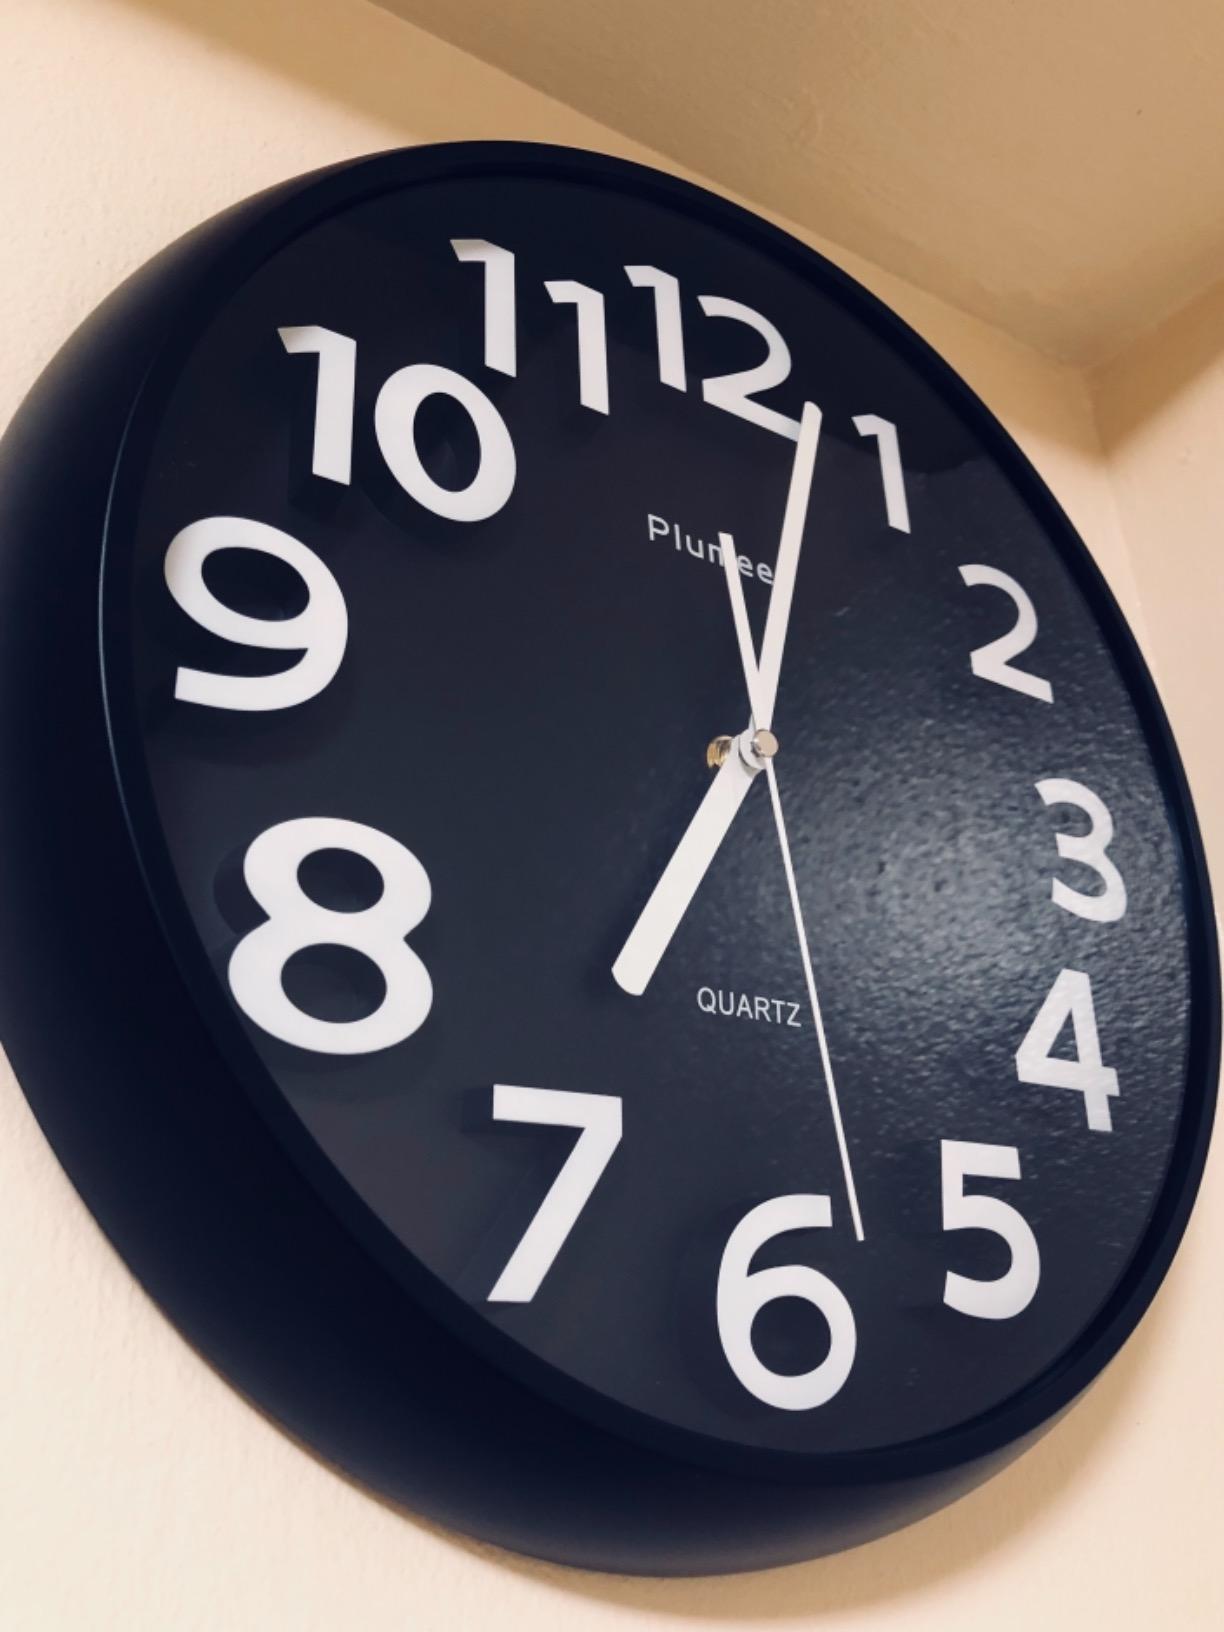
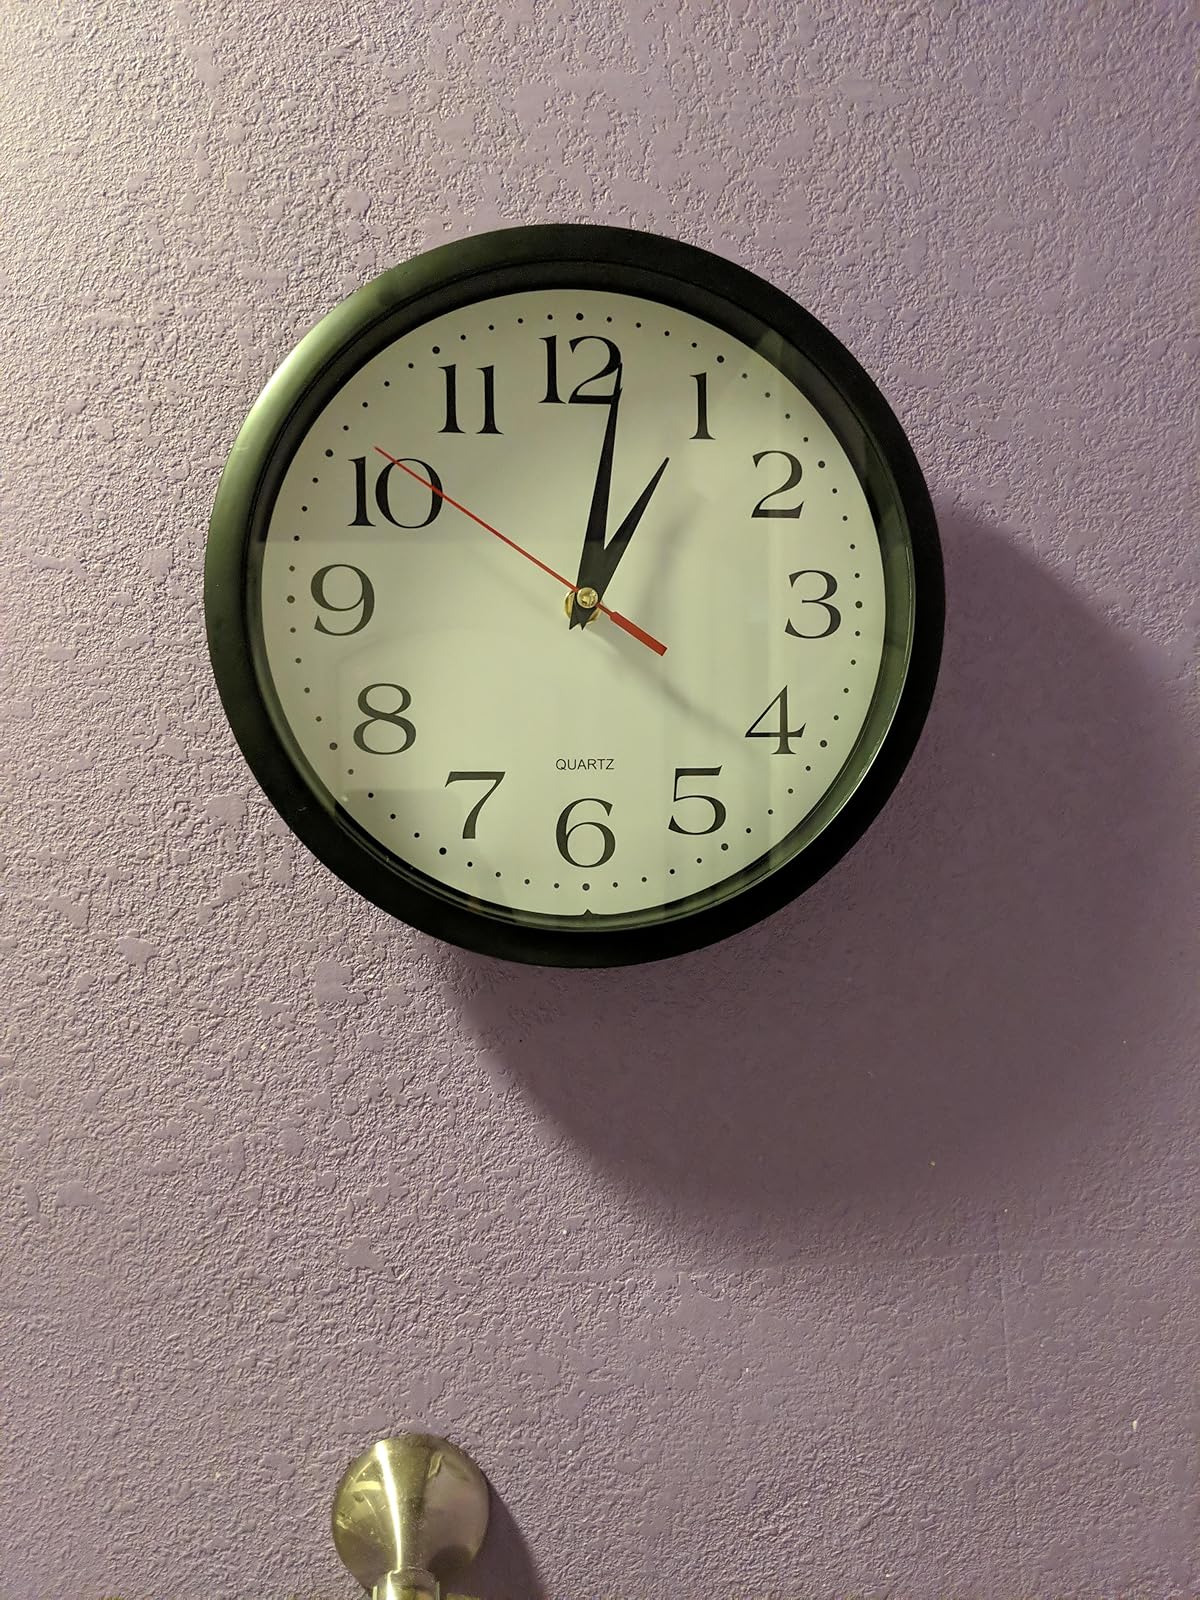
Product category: clock
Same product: no